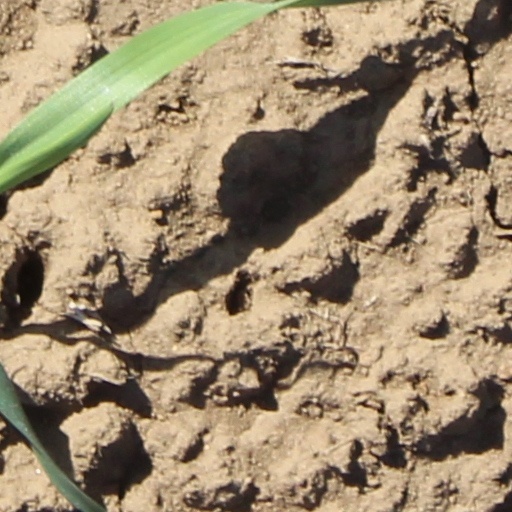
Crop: wheat